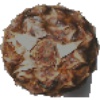
Label: Pineapple 1